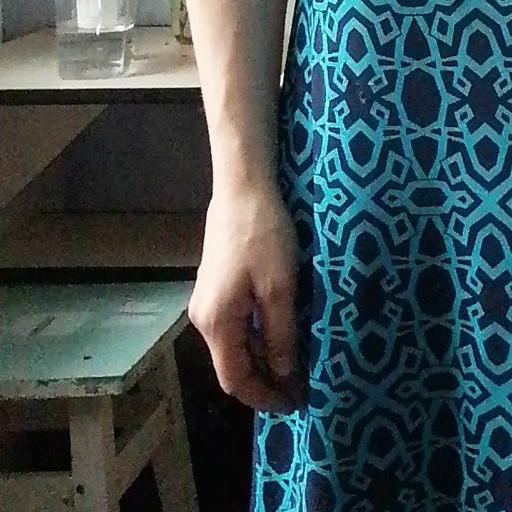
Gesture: no_gesture